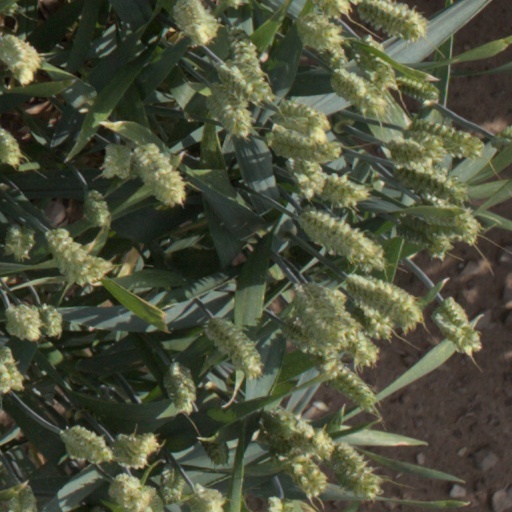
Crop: wheat